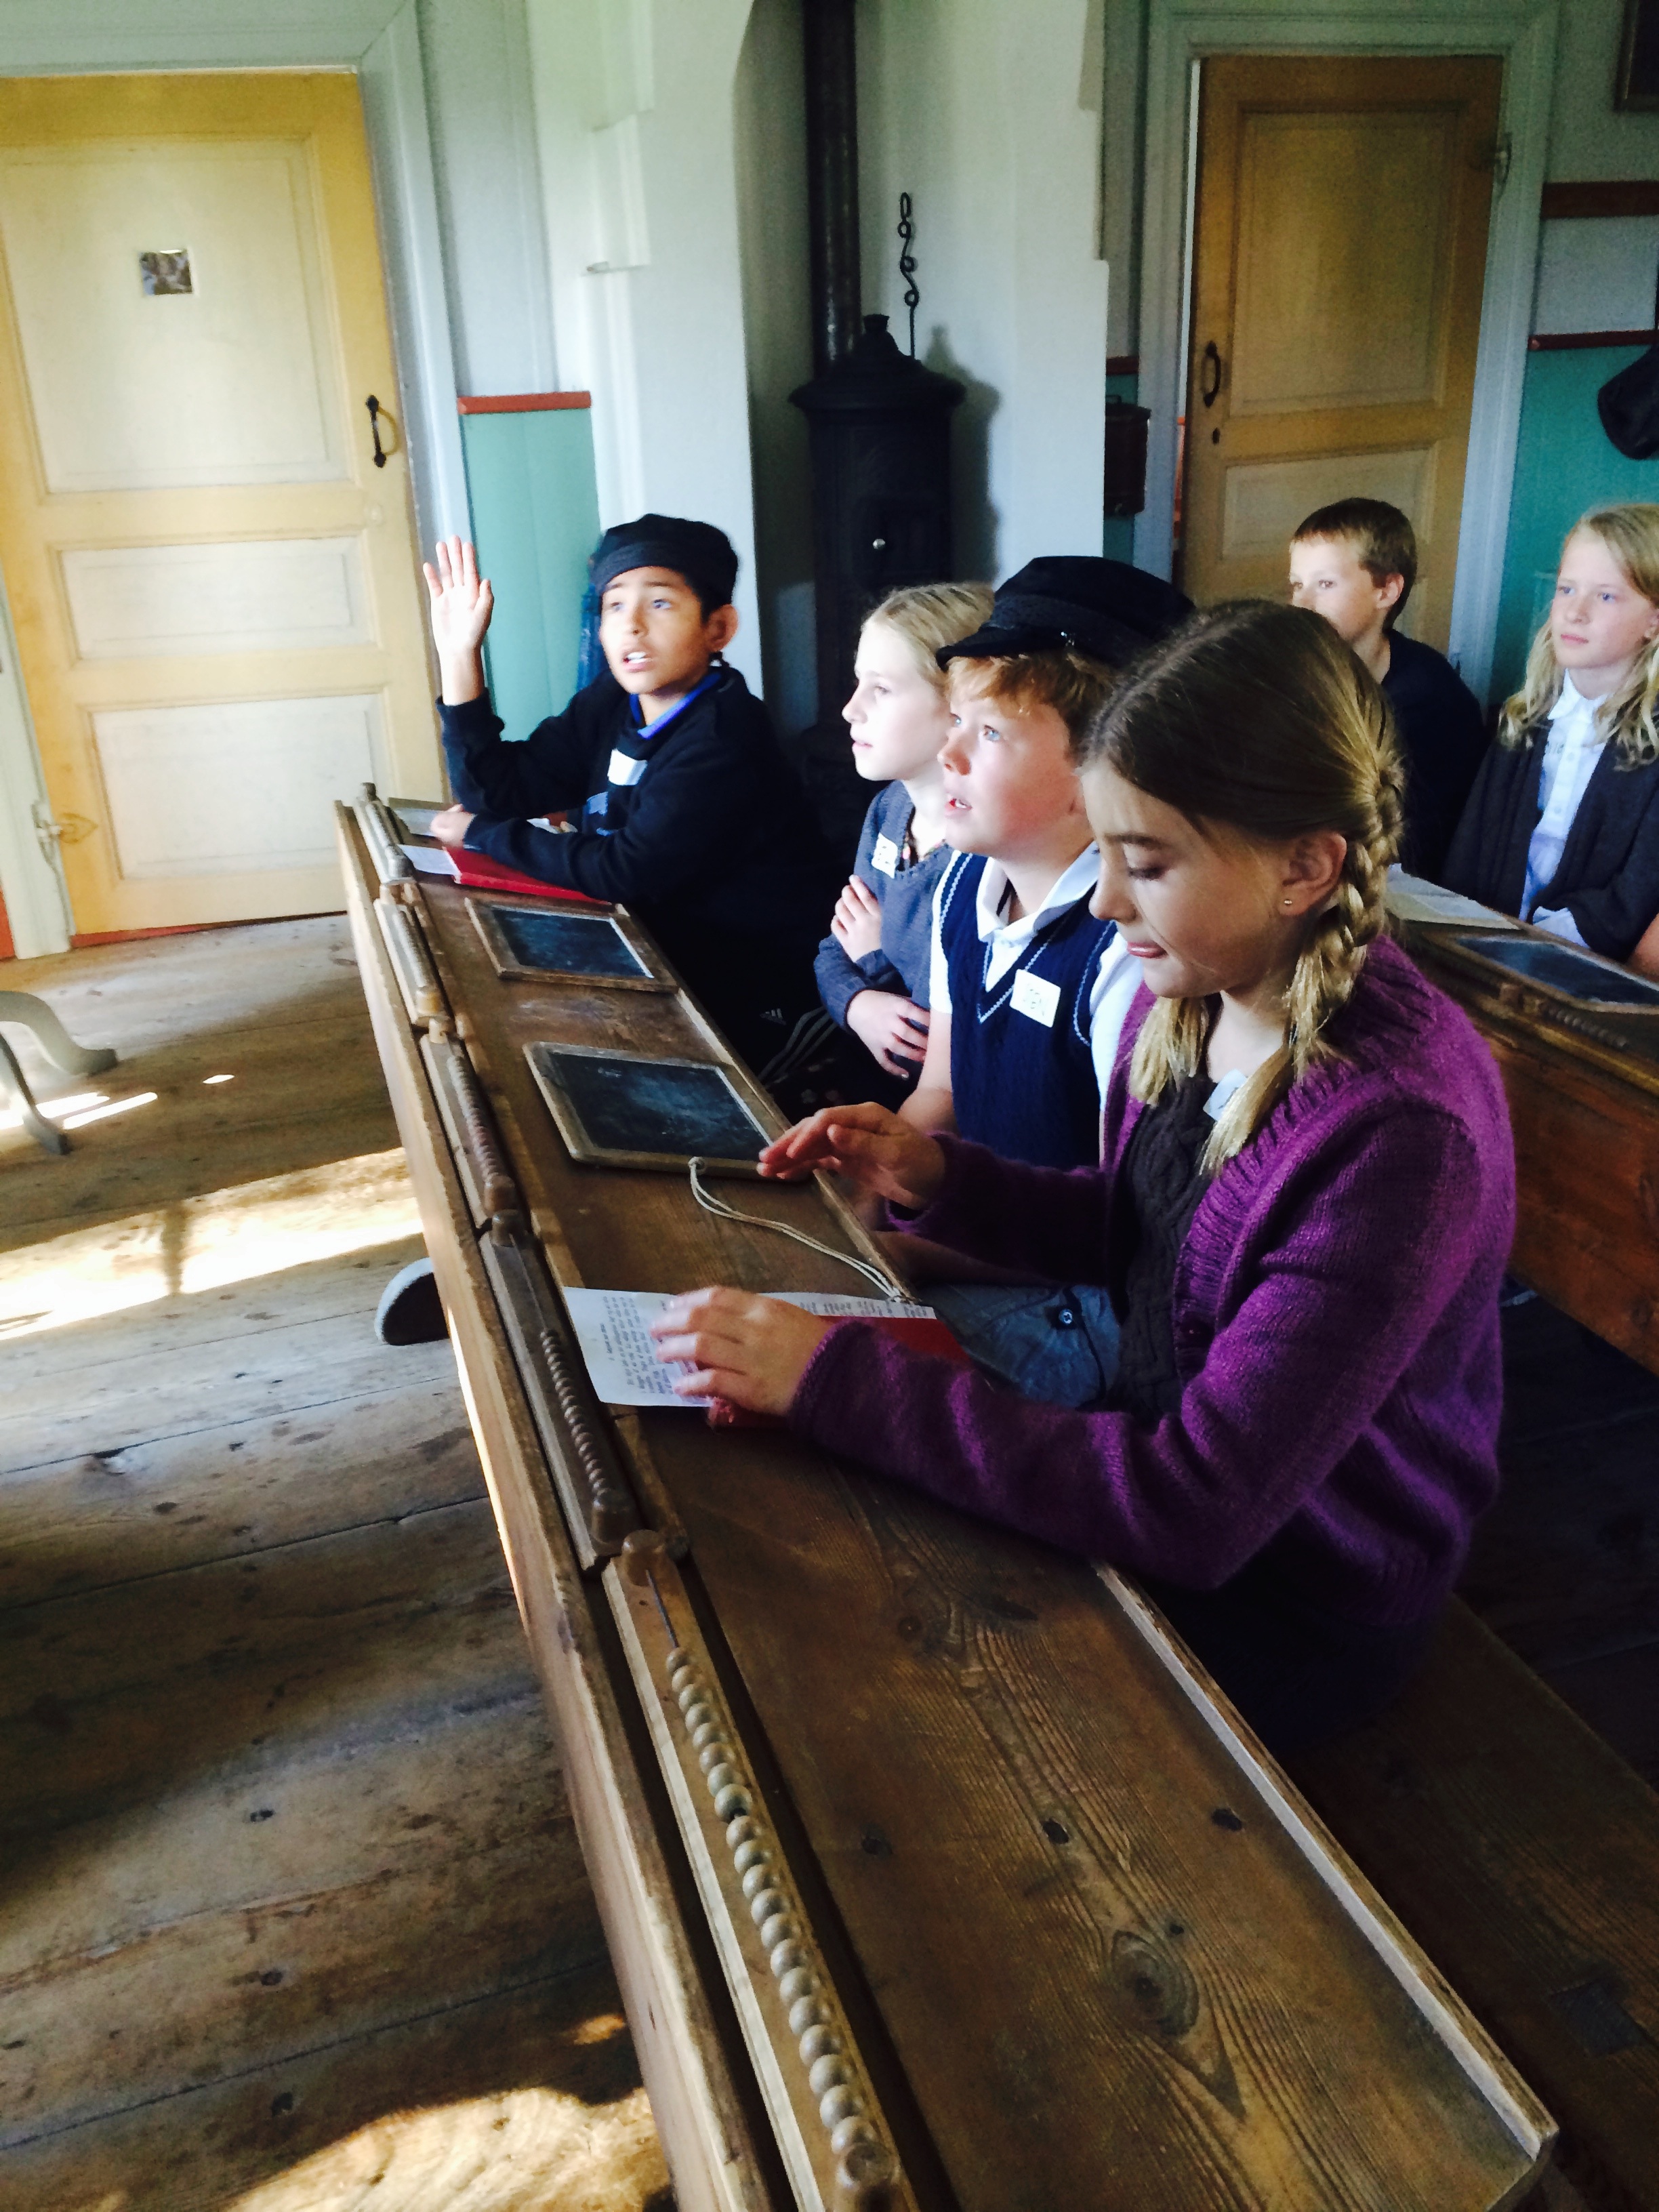
girl, school, institution, sooner in sweden, school museum